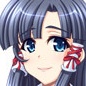
Portrait style: Anime Portrait